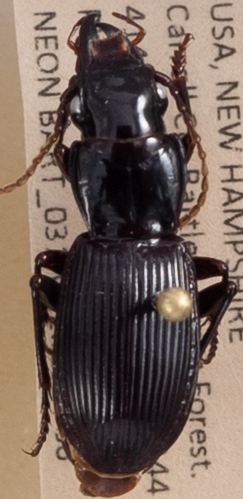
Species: Pterostichus rostratus
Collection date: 2022-07-06
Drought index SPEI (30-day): -1.376
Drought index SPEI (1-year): -0.692
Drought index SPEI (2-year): -1.28